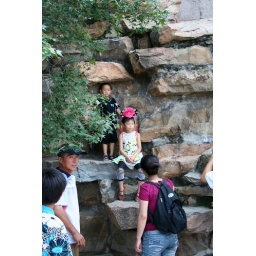
A little girl wears a head dress for fun in the style of the Empress